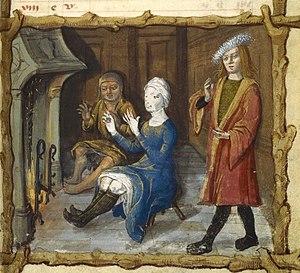
Enluminure - Le repos près du feu - Jean de Montluçon.
Jean et Jacquelin de Montluçon dit aussi de Molisson, sont les chefs d'un atelier de peinture actif à Bourges de 1461 à 1505. On conserve des manuscrits enluminés par l'atelier ainsi que des panneaux sur bois.